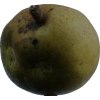
Label: pear